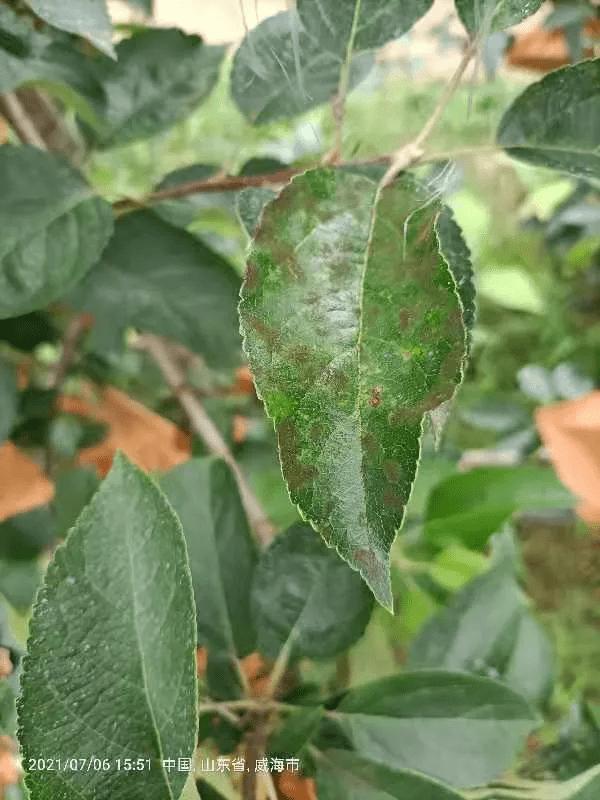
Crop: apple
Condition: scab